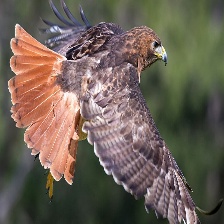
Species: RED TAILED HAWK
Scientific name: BUTEO JAMAICENSIS